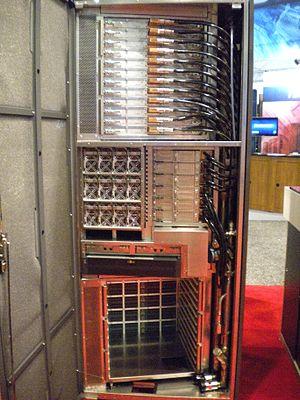
Le K computer, produit par Fujitsu au RIKEN, était, jusqu'en 2011, le plus puissant superordinateur, pouvant atteindre 10,51 pétaFLOPS dont le système d'exploitation est basé sur le noyau Linux. Il est, en novembre 2018, relégué en dix-huitième position position du TOP500, le Summit fabriqué par IBM occupant désormais la première position. Il possède 88 128 processeurs de 2 GHz composés de 8 cœurs chacun, soit un total de 705 024. Il intègre le TOP500 le 20 juin 2011, à l’occasion de l’International Supercomputing à Hambourg. Ce supercalculateur K se trouve au RIKEN Advanced Institute for Computational Science à Kōbe.